Law of the European Union

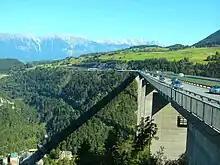
In "Schmidberger v Austria", protests blocked trucks for goods through the Austrian Alps on the Brenner Autobahn. The Court of Justice recognised fundamental rights take priority over free trade.

On the other side, courts and tribunals are theoretically under a duty to refer questions. In the UK, for example, Lord Denning MR considered it appropriate to refer if the outcome of a case depended on a correct answer, and the Civil Procedure Rules entitle the High Court to refer at any stage of proceedings. The view of the Court of Justice in the leading case, "CILFIT v Ministry of Health" is that a national court has no duty to refer if the law is an "acte clair" (a clear rule), or "so obvious as to leave no scope for any reasonable doubt as to the manner in which the question raised is to be resolved". In "Kenny Roland Lyckeskog" the Court of Justice held that the duty to refer existed for the Swedish Court of Appeal, the "hovrätt", since Sweden's Supreme Court ("Högsta domstol") had to give permission for appeals to continue. The practical difficulty is that judges differ on their views of whether or not the law is clear. In a significant case, "Three Rivers DC v Governor of the Bank of England" the UK House of Lords felt confident that it was clear under the First Banking Directive that depositors did not have direct rights to sue the Bank of England for alleged failure to carry out adequate prudential regulation. Their Lordships highlighted that while some uncertainty might exist, the costs of delay in making a reference outweighed the benefits from total certainty. By contrast, in "ParkingEye Ltd v Beavis", a majority of the Supreme Court apparently felt able to declare that the law under Unfair Terms in Consumer Contracts Directive was "acte clair", and decline to make a reference, even though a senior Law Lord delivered a powerfully reasoned dissent. However, in addition to a reluctance to make references, a general scepticism has grown among senior member state judiciaries of the mode of reasoning used by the Court of Justice. The UK Supreme Court in "R (HS2 Action Alliance Ltd) v Secretary of State for Transport" devoted large parts of its judgment to criticism, in its view, an unpredictable 'teleological' mode of reasoning which, could decrease confidence in maintaining a dialogue within a plural and transnational judicial system. It added that it might not interpret the European Communities Act 1972 to abridge basic principles and understanding of constitutional functioning – in effect implying that it might decline to follow unreasonable Court of Justice judgments on important issues. Similarly, the German Constitutional Court in the "Outright Monetary Transactions case" referred a question for preliminary ruling on whether the European Central Bank's plan to buy Greek and other government bonds on secondary markets, despite the Treaty prohibition on buying them directly, was unlawful. In a highly unusual move, the two most senior judges dissented that the ECB's plan could be lawful, while the majority closely guided the Court of Justice on the appropriate mode of reasoning.